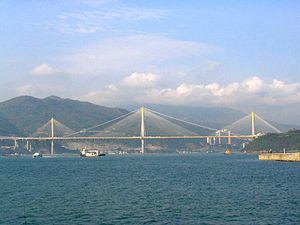
Le présent article recense les ponts à haubans les plus remarquables au monde, dont la portée de la travée principale est supérieure à 300 mètres, classés par pays et regroupés par continents.
Le pont de Ting Kau est un pont à haubans situé à Hong Kong. Il s'étend du nord-ouest de l'Île de Tsing Yi jusqu'à la route de Tuen Mun. Il est proche du Pont Tsing Ma, qui est aussi l'un des principaux liens entre l'aéroport international de Hong Kong, sur l'Île de Lantau, et le reste de Hong Kong. Sa construction a été achevée le 5 mai 1998. Le pont est franchissable gratuitement.